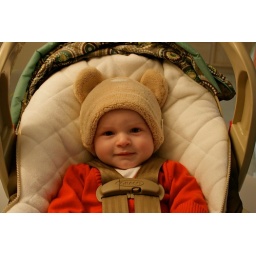
My beautiful smiley boy looking so cute in his bear hat from Auntie Reba!(4 months + 3 weeks)